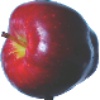
Label: Apple Red Delicious 1